The Treasure of Abbot Thomas

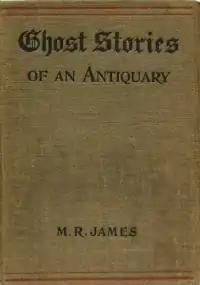
"Ghost Stories of an Antiquary"

"The Treasure of Abbot Thomas" is a ghost story by British writer M. R. James. It was published in his book "Ghost Stories of an Antiquary" (1904).